The Body Snatcher (1957 film)

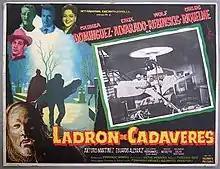
Theatrical release poster

The Body Snatcher, is a 1957 Mexican horror film directed by Fernando Mendez who also co-wrote the film with Alejandro Verbitzky.